Ángel Rivero Méndez

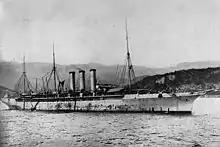
USS "Yale" in Cuban waters in 1898, after leaving Puerto Rico.

On January 1, 1890, Rivero Méndez returned to Puerto Rico and was assigned to the 12th Battalion of Plaza. He taught at the Military Preparatory Academy in San Juan and, in 1896, was promoted to the rank of captain. He was active in politics in the ranks of the Unconditional Spanish Party.